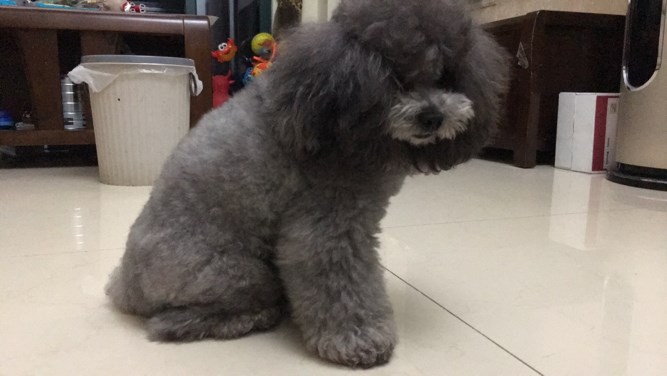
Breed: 7449-n000128-teddy